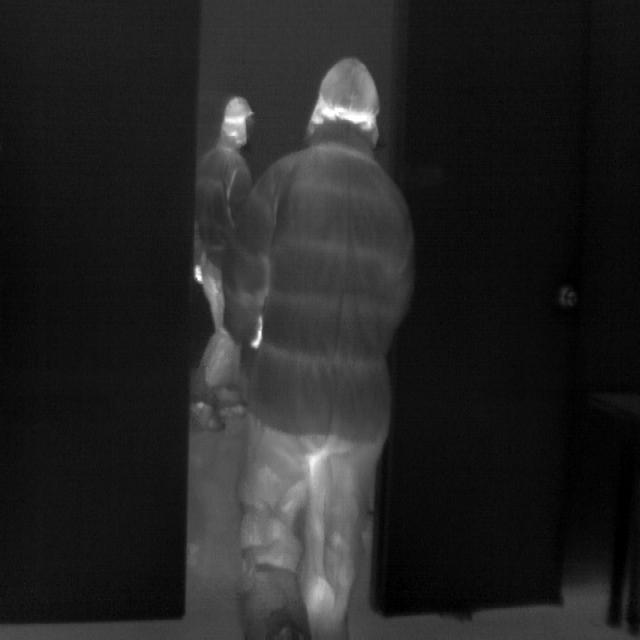
Detected objects:
label: person
label: person